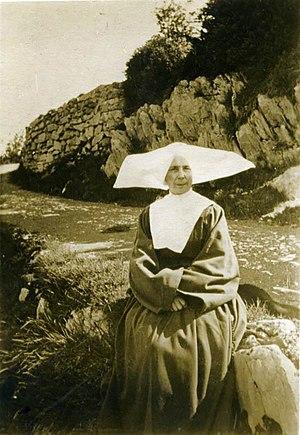
Hélène Studler dite sœur Hélène, née en mars 1891 à Amiens et morte à Clermont-Ferrand en novembre 1944, est une religieuse de la congrégation des Sœurs de Saint Vincent de Paul de Metz et résistante française.
Les femmes dans la Résistance intérieure française ont joué un rôle important mais longtemps sous-estimé dans le contexte de l'occupation du pays pendant la Seconde Guerre mondiale.
Cet article classe par ordre chronologique les articles de l'encyclopédie concernant des personnalités liées à l'agglomération messine, dans le département de la Moselle, ou nées dans celle-ci.